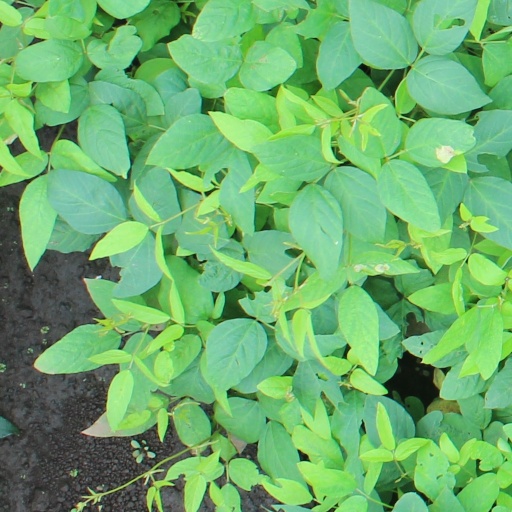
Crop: soybean